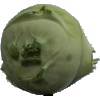
Label: Kohlrabi 1